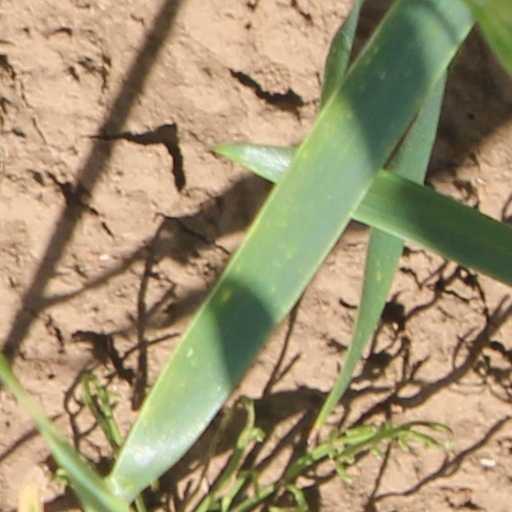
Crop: wheat